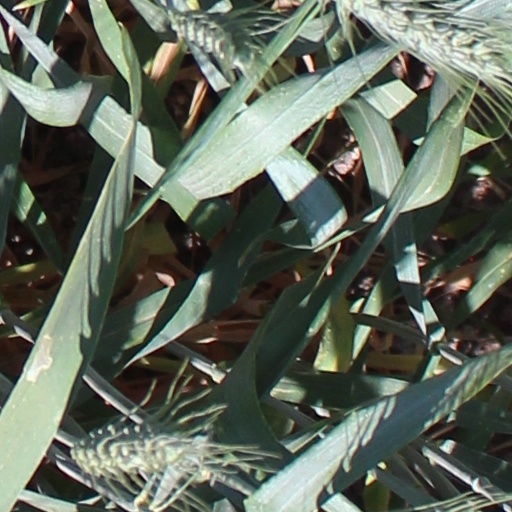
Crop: wheat